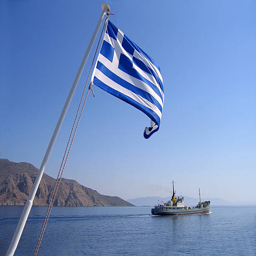
flag blowing in the wind at sea